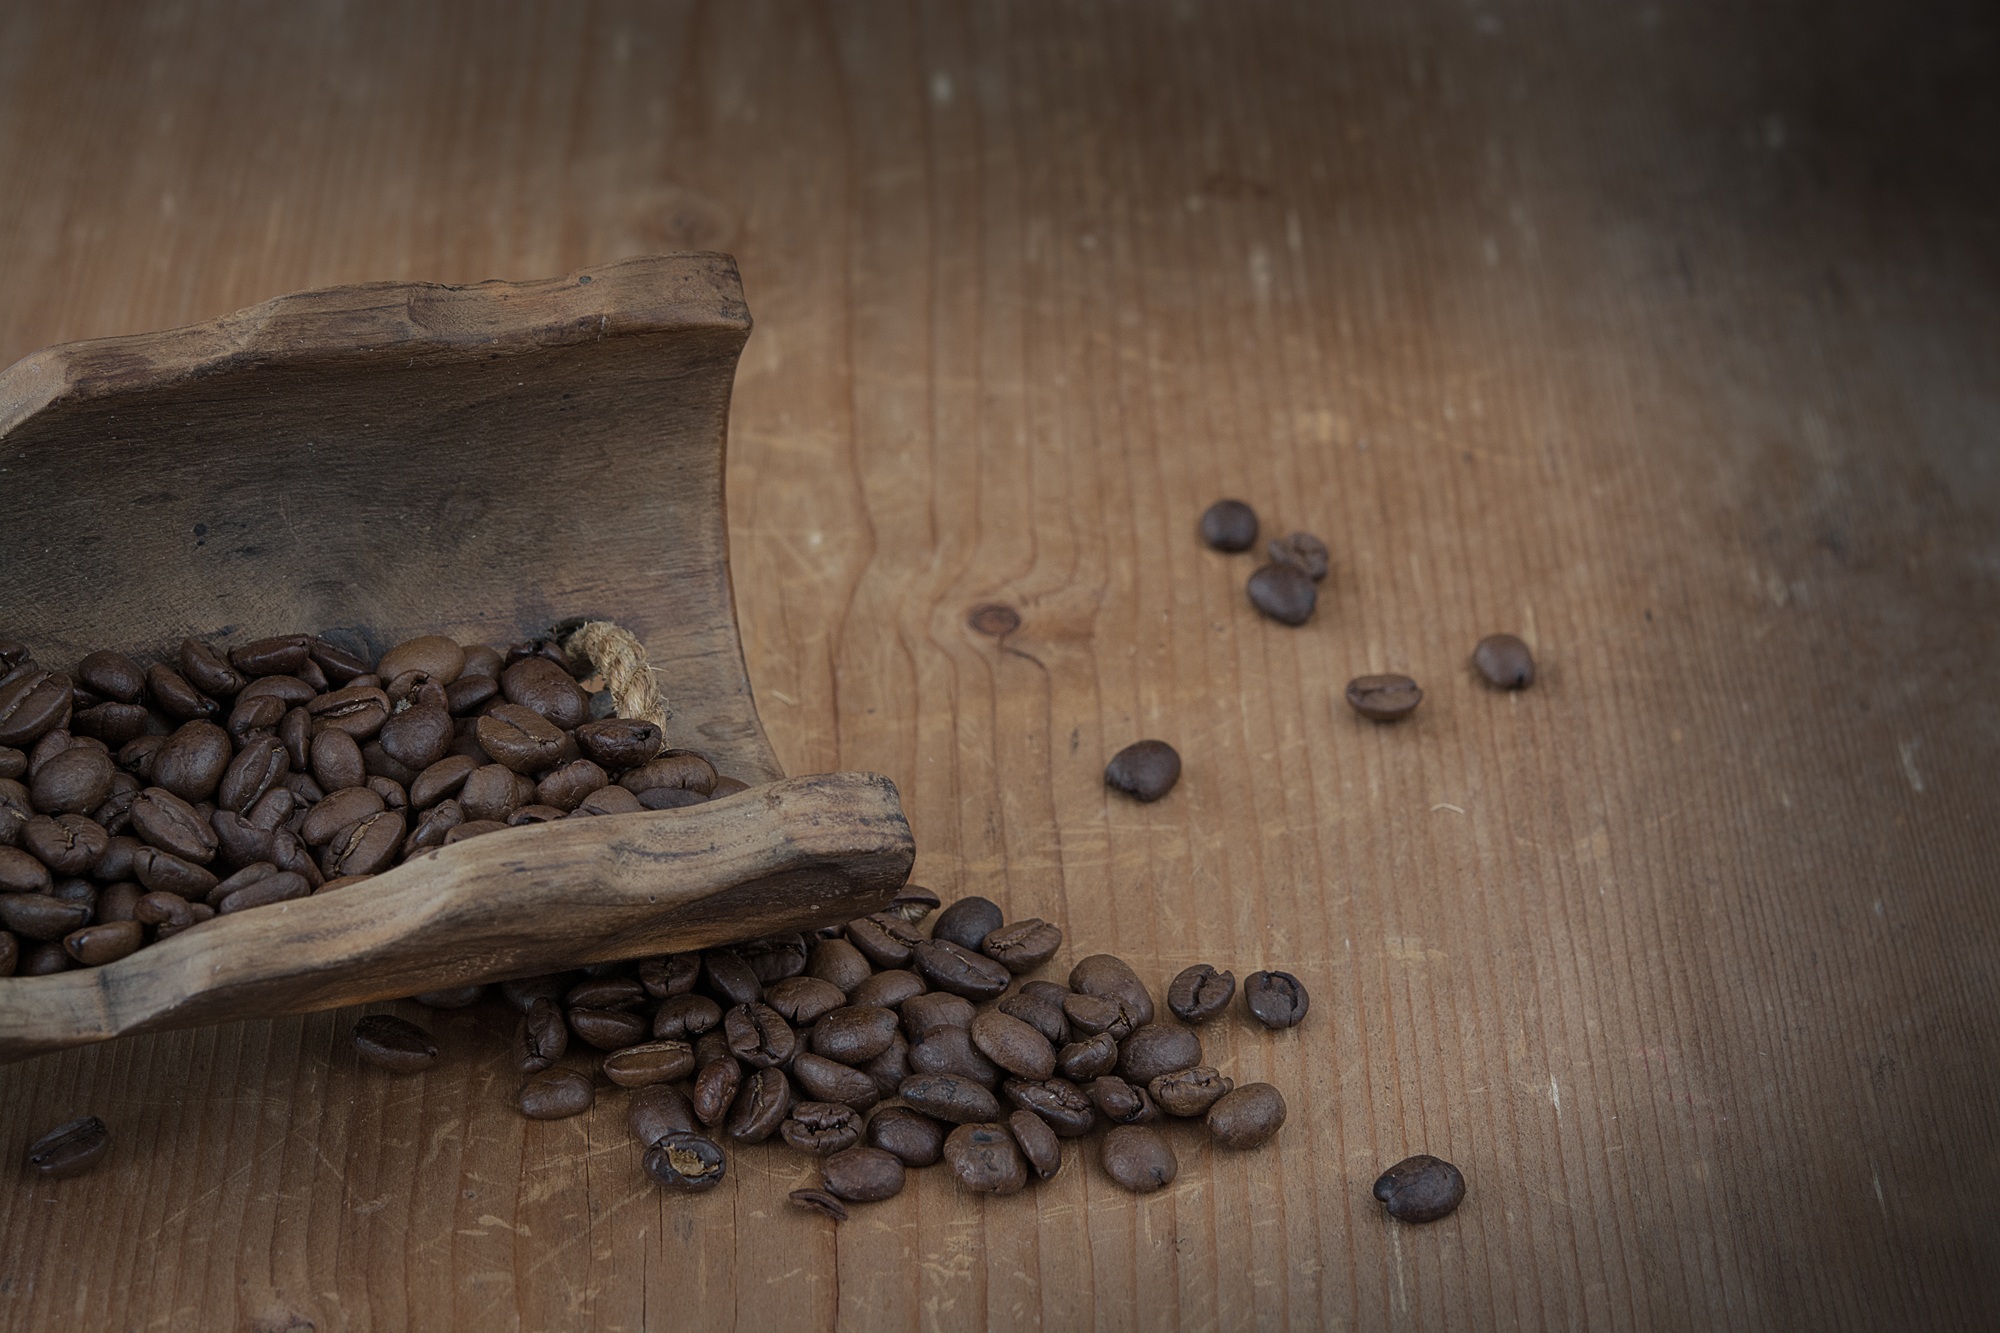
coffee, wood, dark, produce, brown, soil, close, close up, negative space, caffeine, natural product, text freedom, macro photography, roasted, coffee beans